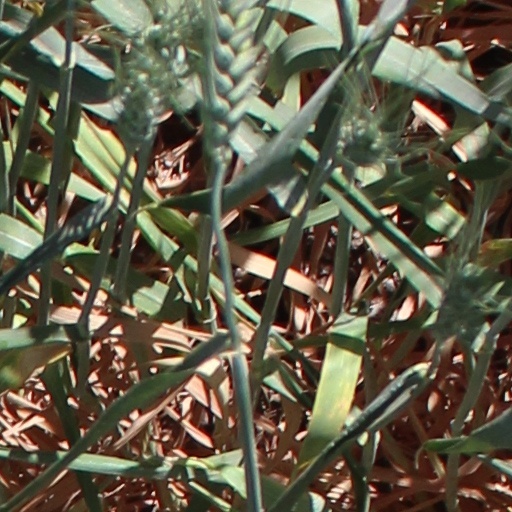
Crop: wheat